Guillermo Amor

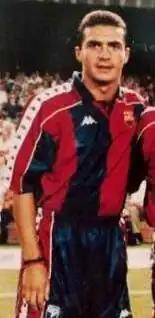
Amor with Barcelona in 1994

Guillermo Amor Martínez (born 4 December 1967) is a Spanish former professional footballer who played as a versatile midfielder.